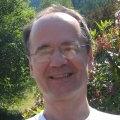
Age: 51